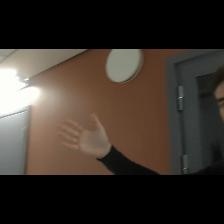
Label: Human